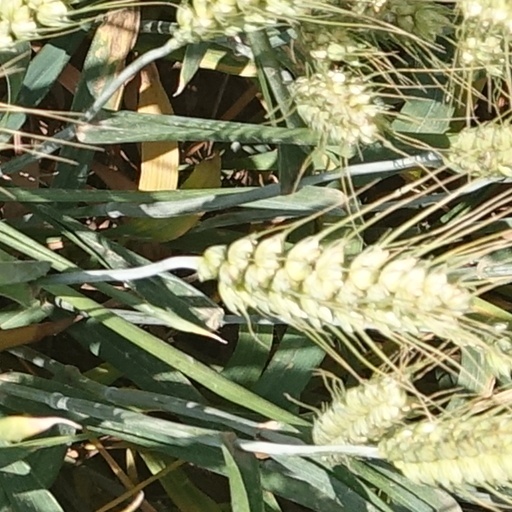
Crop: wheat